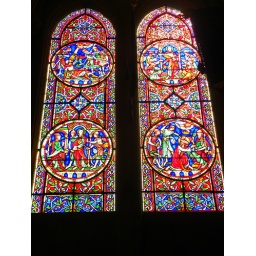
Stained glass window in Chichester Cathedral